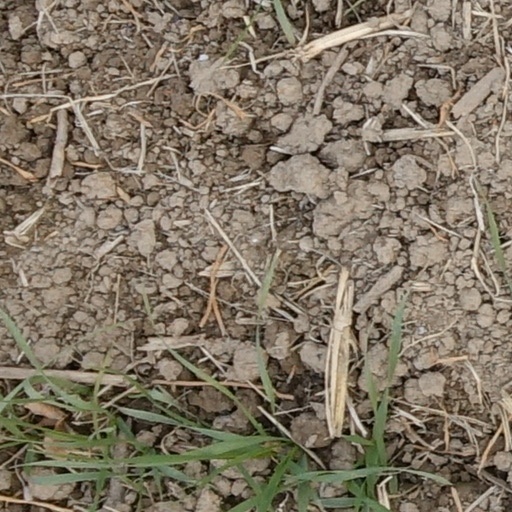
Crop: wheat